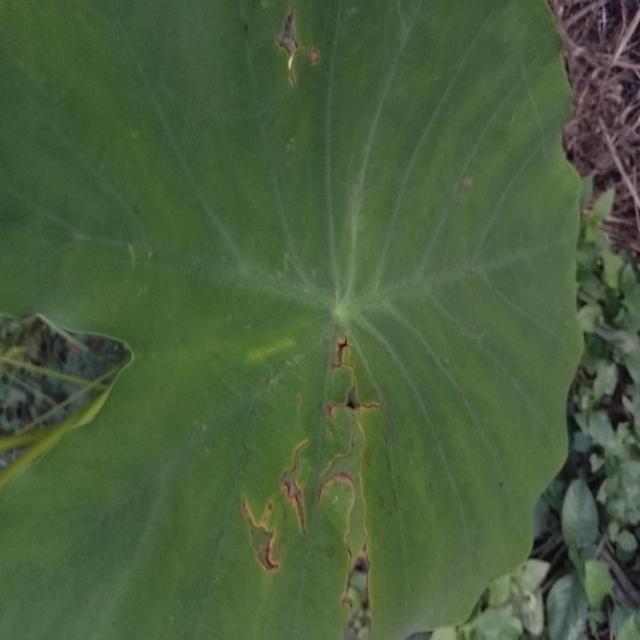
Label: Mid_Blight